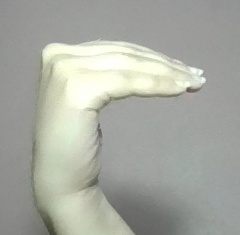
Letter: haa